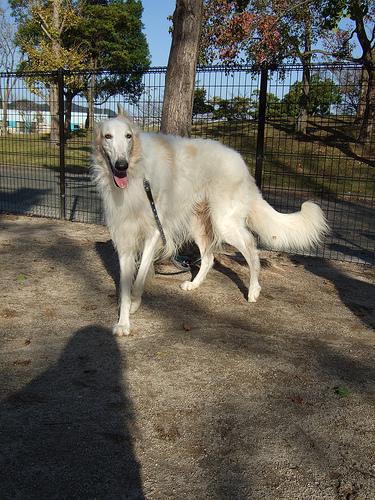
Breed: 226-n000064-borzoi